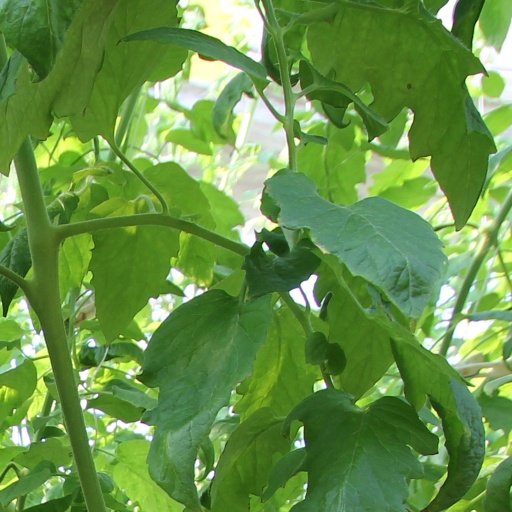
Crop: tomato